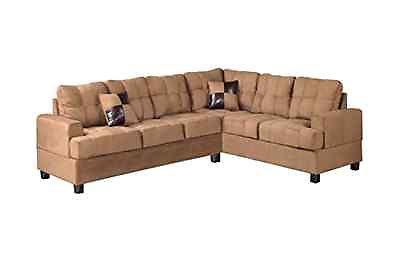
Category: sofa